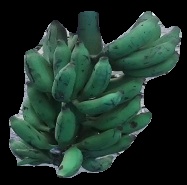
Variety: elakki-bale
Grade: grade3